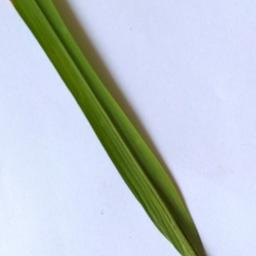
Label: Rice___Healthy